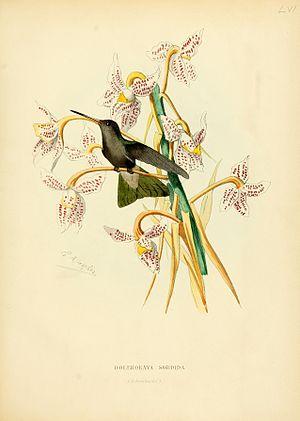
Le Colibri sombre est une espèce de colibris de la sous-famille des Trochilinae.